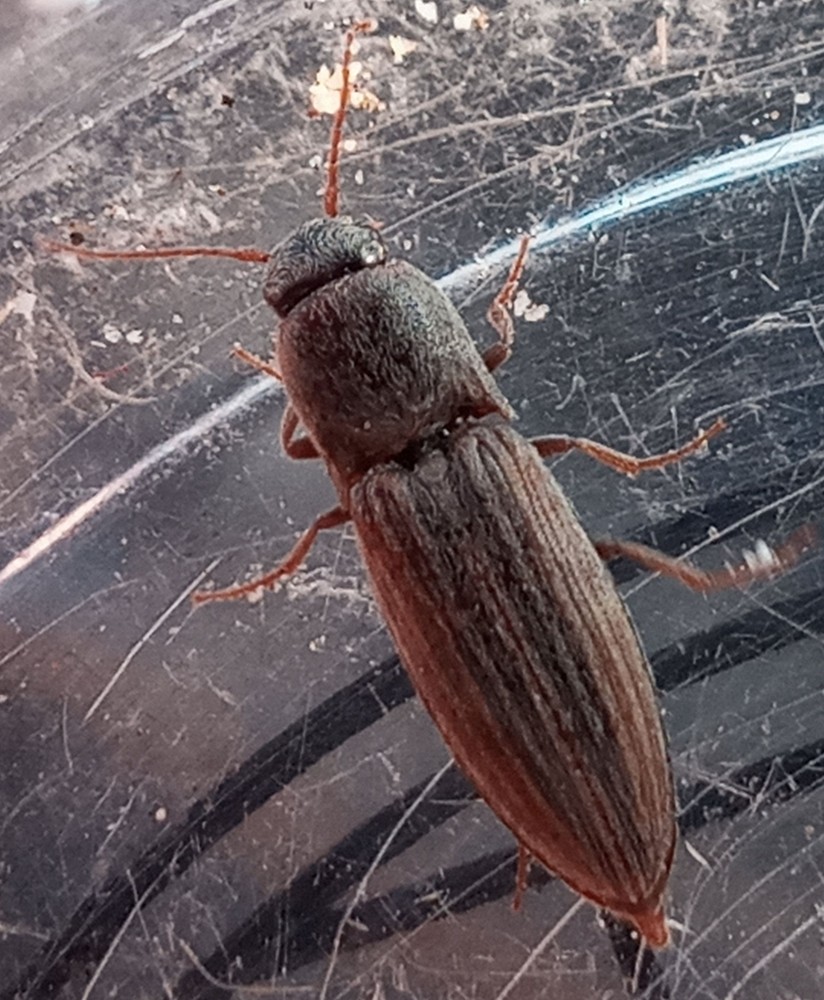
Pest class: clickbeetles_wireworms